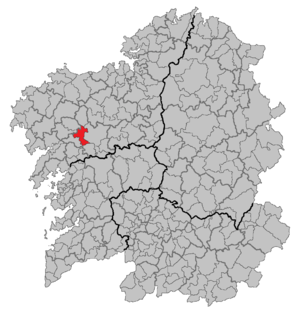
Ames est une commune de la province de La Corogne en Galice. Cette ville fait partie de la comarque de Santiago. Population recensée en 2007 : 24553 habitants suivant l'institut national de statistiques espagnol. La commune est composée de 11 paroisses : Agrón, Ameixenda, Ames, Biduído, Bugallido, Covas, Lens, Ortoño, Piñeiro, Tapia, Trasmonte.